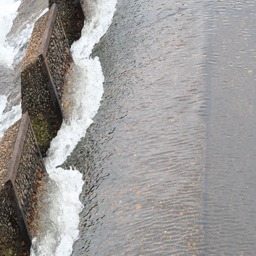
water flows from the dam